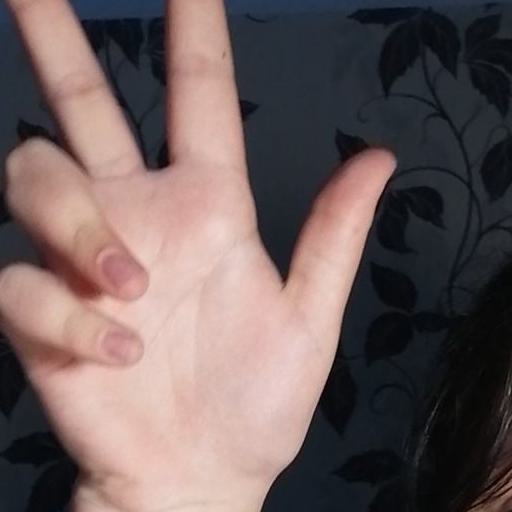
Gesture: three2